Town of Goondiwindi

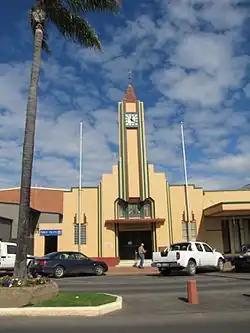
Goondiwindi Civic Centre, 2012

It was first proclaimed a municipality, the Borough of Goondiwindi, on 20 October 1888.